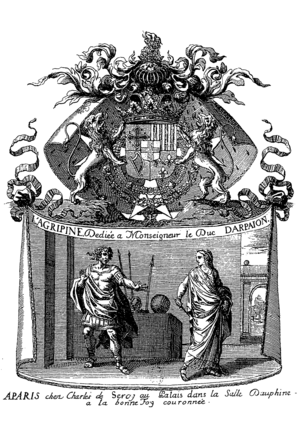
Illustration située à la page deux de la tragédie de La mort d'Agrippine de Savinien Cyrano de Bergerac, dans son édition de 1654.
Savinien de Cyrano, dit de Bergerac, est un écrivain français, né à Paris, rue des Deux-Portes, baptisé le 6 mars 1619 en l'église Saint-Sauveur et mort à Sannois le 28 juillet 1655.